Joe Aiello

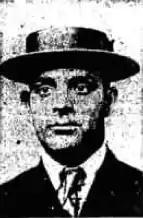
Joe Aiello

Giuseppe "Joe" Aiello (September 27, 1890 – October 23, 1930) was a Sicilian bootlegger and organized crime leader in Chicago during the Prohibition era. He was best known for his long and bloody feud with Chicago Outfit boss Al Capone.